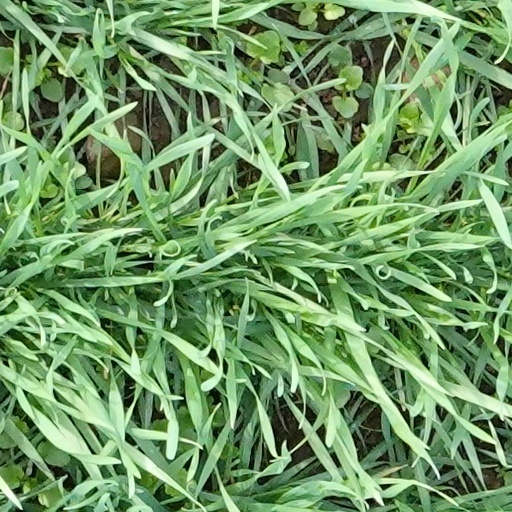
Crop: wheat